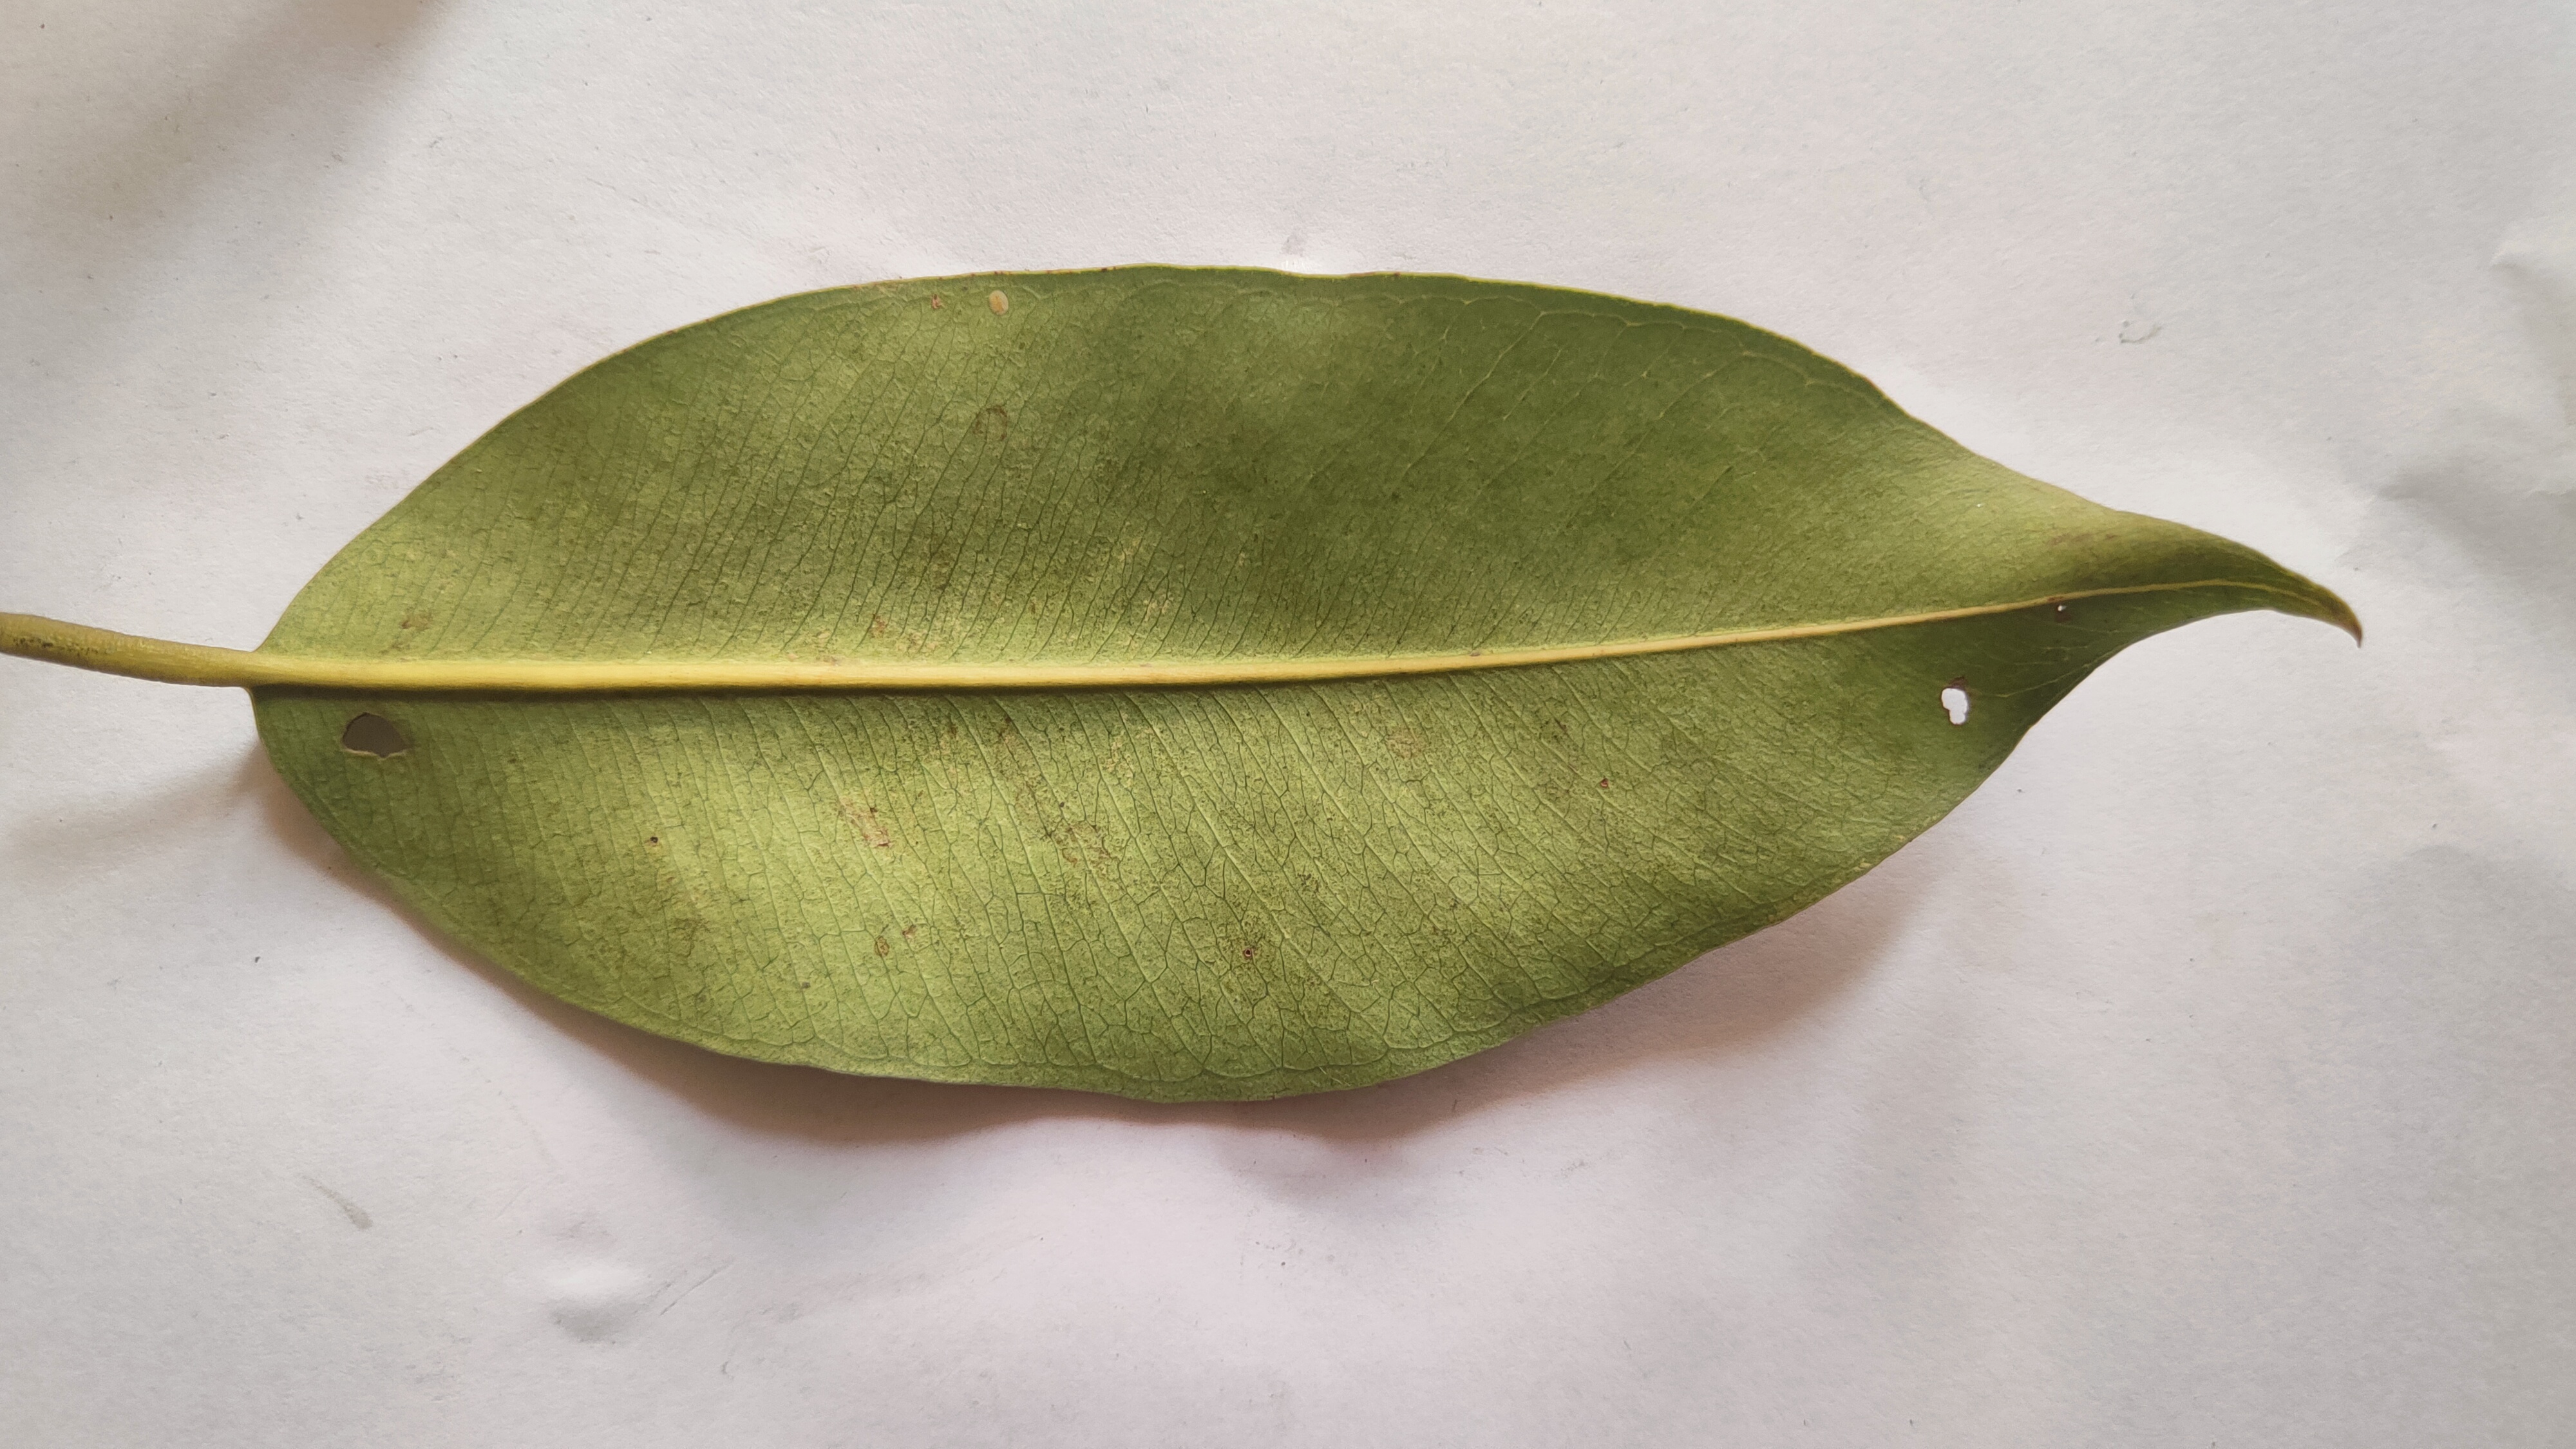
Leaf variety: Black plum